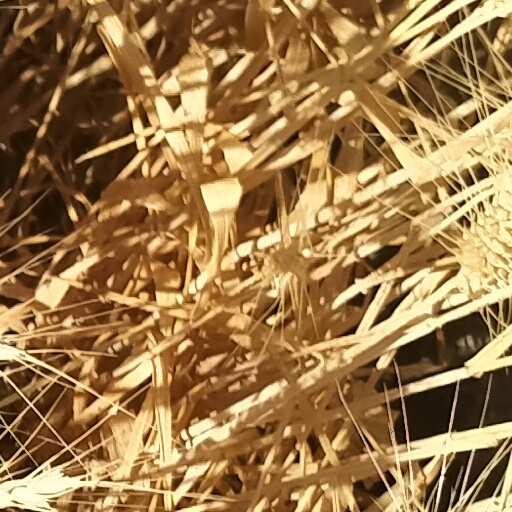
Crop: wheat